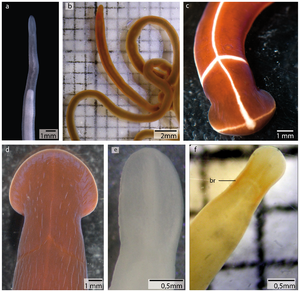
Anopla est une classe de vers aquatiques de l'embranchement des Nemertea.